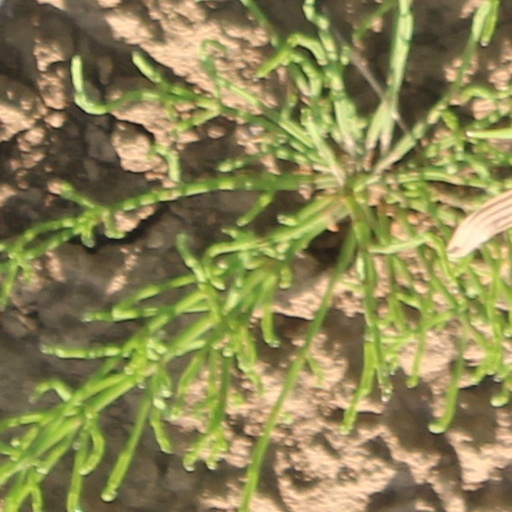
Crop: wheat